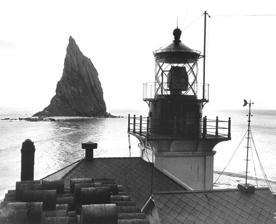
Building: Cape St. Elias Light
Country: Unknown
Year built: 1916
Lighthouse on Kayak Island in Alaska, US Lighthouse Cape St. Elias Light Top of Cape St. Elias light Location Cape St. Elias Kayak Island Alaska United States Coordinates 59°47′54″N 144°35′56″W / 59.79844°N 144.59897°W / 59.79844; -144.59897 Tower Foundation rock Construction concrete tower Automated 1974 Height 55 feet (17 m) Shape square tower at one corner of fog signal building. Markings art deco architecture white tower, red lantern Power source solar power Operator Cape St. Elias Lighthouse Keepers Association Heritage National Register of Historic Places listed place Light First lit 1916 Focal height 85 feet (26 m) Lens Third-order Fresnel lens (original), VRB-25 aerobeacon (current) Range 17 nautical miles (31 km; 20 mi) Characteristic Fl W 10s. obscured from 160° to 287° and from 018.5 to 027° emergency light (Fl W 6s) of reduced intensity when main light is extinguished. Cape St. Elias Lighthouse U.S. National Register of Historic Places Alaska Heritage Resources Survey Nearest city Katalla, Alaska Area less than one acre Built 1915 NRHP reference No. 75002157 AHRS No. XMI-003 Significant dates Added to NRHP December 18, 1975 Designated AHRS 1970 The Cape St. Elias Light is a lighthouse on Kayak Island in Alaska . History Congress approved the construction of a light station at Cape St. Elias in October 1913, appropriating $115,000 for the construction. construction began in 1915 and a third order Fresnel lens was installed. In 1927 the station was equipped with radio beacon facilities, which was the second such facility in Alaska. The light was automated by the United States Coast Guard in 1974. In 1998 a solar powered Vega optic was installed, replacing the original lens, which is in the Cordova Museum in Cordova, Alaska . Cape St. Elias Lighthouse was added to the National Register of Historic Places in 1975.  It is now being leased by the  Cape St. Elias Lightkeepers Association, a non-profit organization dedicated to preserving, restoring and sharing the lighthouse. It began operations in 1916, which was the year that the Alaska Engineering Commission started building the Alaska Railroad "which eventually established Southcentral Alaska as the economic hub of all Alaska".  This lighthouse "proved to be an indispensable navigational aid along the shipping lanes from the contiguous American states and Southeastern Alaska to Cordova, Valdez, Seward, and Anchorage."  Those ports could be notified of ships arriving, by station keeper radio that also was installed in 1916. Climate Climate data for Cape St. Elias Light, Alaska Month Jan Feb Mar Apr May Jun Jul Aug Sep Oct Nov Dec Year Record high °F (°C) 49 (9) 51 (11) 62 (17) 65 (18) 74 (23) 71 (22) 78 (26) 76 (24) 75 (24) 65 (18) 55 (13) 51 (11) 78 (26) Mean daily maximum °F (°C) 34.6 (1.4) 36.6 (2.6) 37.2 (2.9) 42.6 (5.9) 48.0 (8.9) 53.6 (12.0) 57.7 (14.3) 58.3 (14.6) 55.2 (12.9) 47.6 (8.7) 40.8 (4.9) 36.7 (2.6) 45.7 (7.6) Daily mean °F (°C) 31.0 (−0.6) 33.2 (0.7) 33.4 (0.8) 38.3 (3.5) 43.9 (6.6) 49.6 (9.8) 53.7 (12.1) 54.5 (12.5) 51.1 (10.6) 43.4 (6.3) 37.3 (2.9) 33.3 (0.7) 41.9 (5.5) Mean daily minimum °F (°C) 27.4 (−2.6) 29.8 (−1.2) 29.5 (−1.4) 33.9 (1.1) 39.7 (4.3) 45.5 (7.5) 49.7 (9.8) 50.7 (10.4) 46.9 (8.3) 39.2 (4.0) 33.7 (0.9) 29.8 (−1.2) 38.0 (3.3) Record low °F (°C) 4 (−16) 1 (−17) 8 (−13) 17 (−8) 25 (−4) 36 (2) 30 (−1) 33 (1) 23 (−5) 13 (−11) 12 (−11) 0 (−18) 0 (−18) Average precipitation inches (mm) 7.43 (189) 7.12 (181) 6.68 (170) 6.15 (156) 6.00 (152) 4.08 (104) 7.09 (180) 9.66 (245) 12.00 (305) 12.41 (315) 9.58 (243) 9.70 (246) 97.90 (2,487) Average snowfall inches (cm) 22.1 (56) 18.6 (47) 13.2 (34) 4.3 (11) 0.2 (0.51) 0.0 (0.0) 0.0 (0.0) 0.0 (0.0) 0.0 (0.0) 1.6 (4.1) 7.1 (18) 19.7 (50) 86.8 (220) See also Alaska portal Engineering portal List of lighthouses in the United States National Register of Historic Places listings in Chugach Census Area, Alaska References